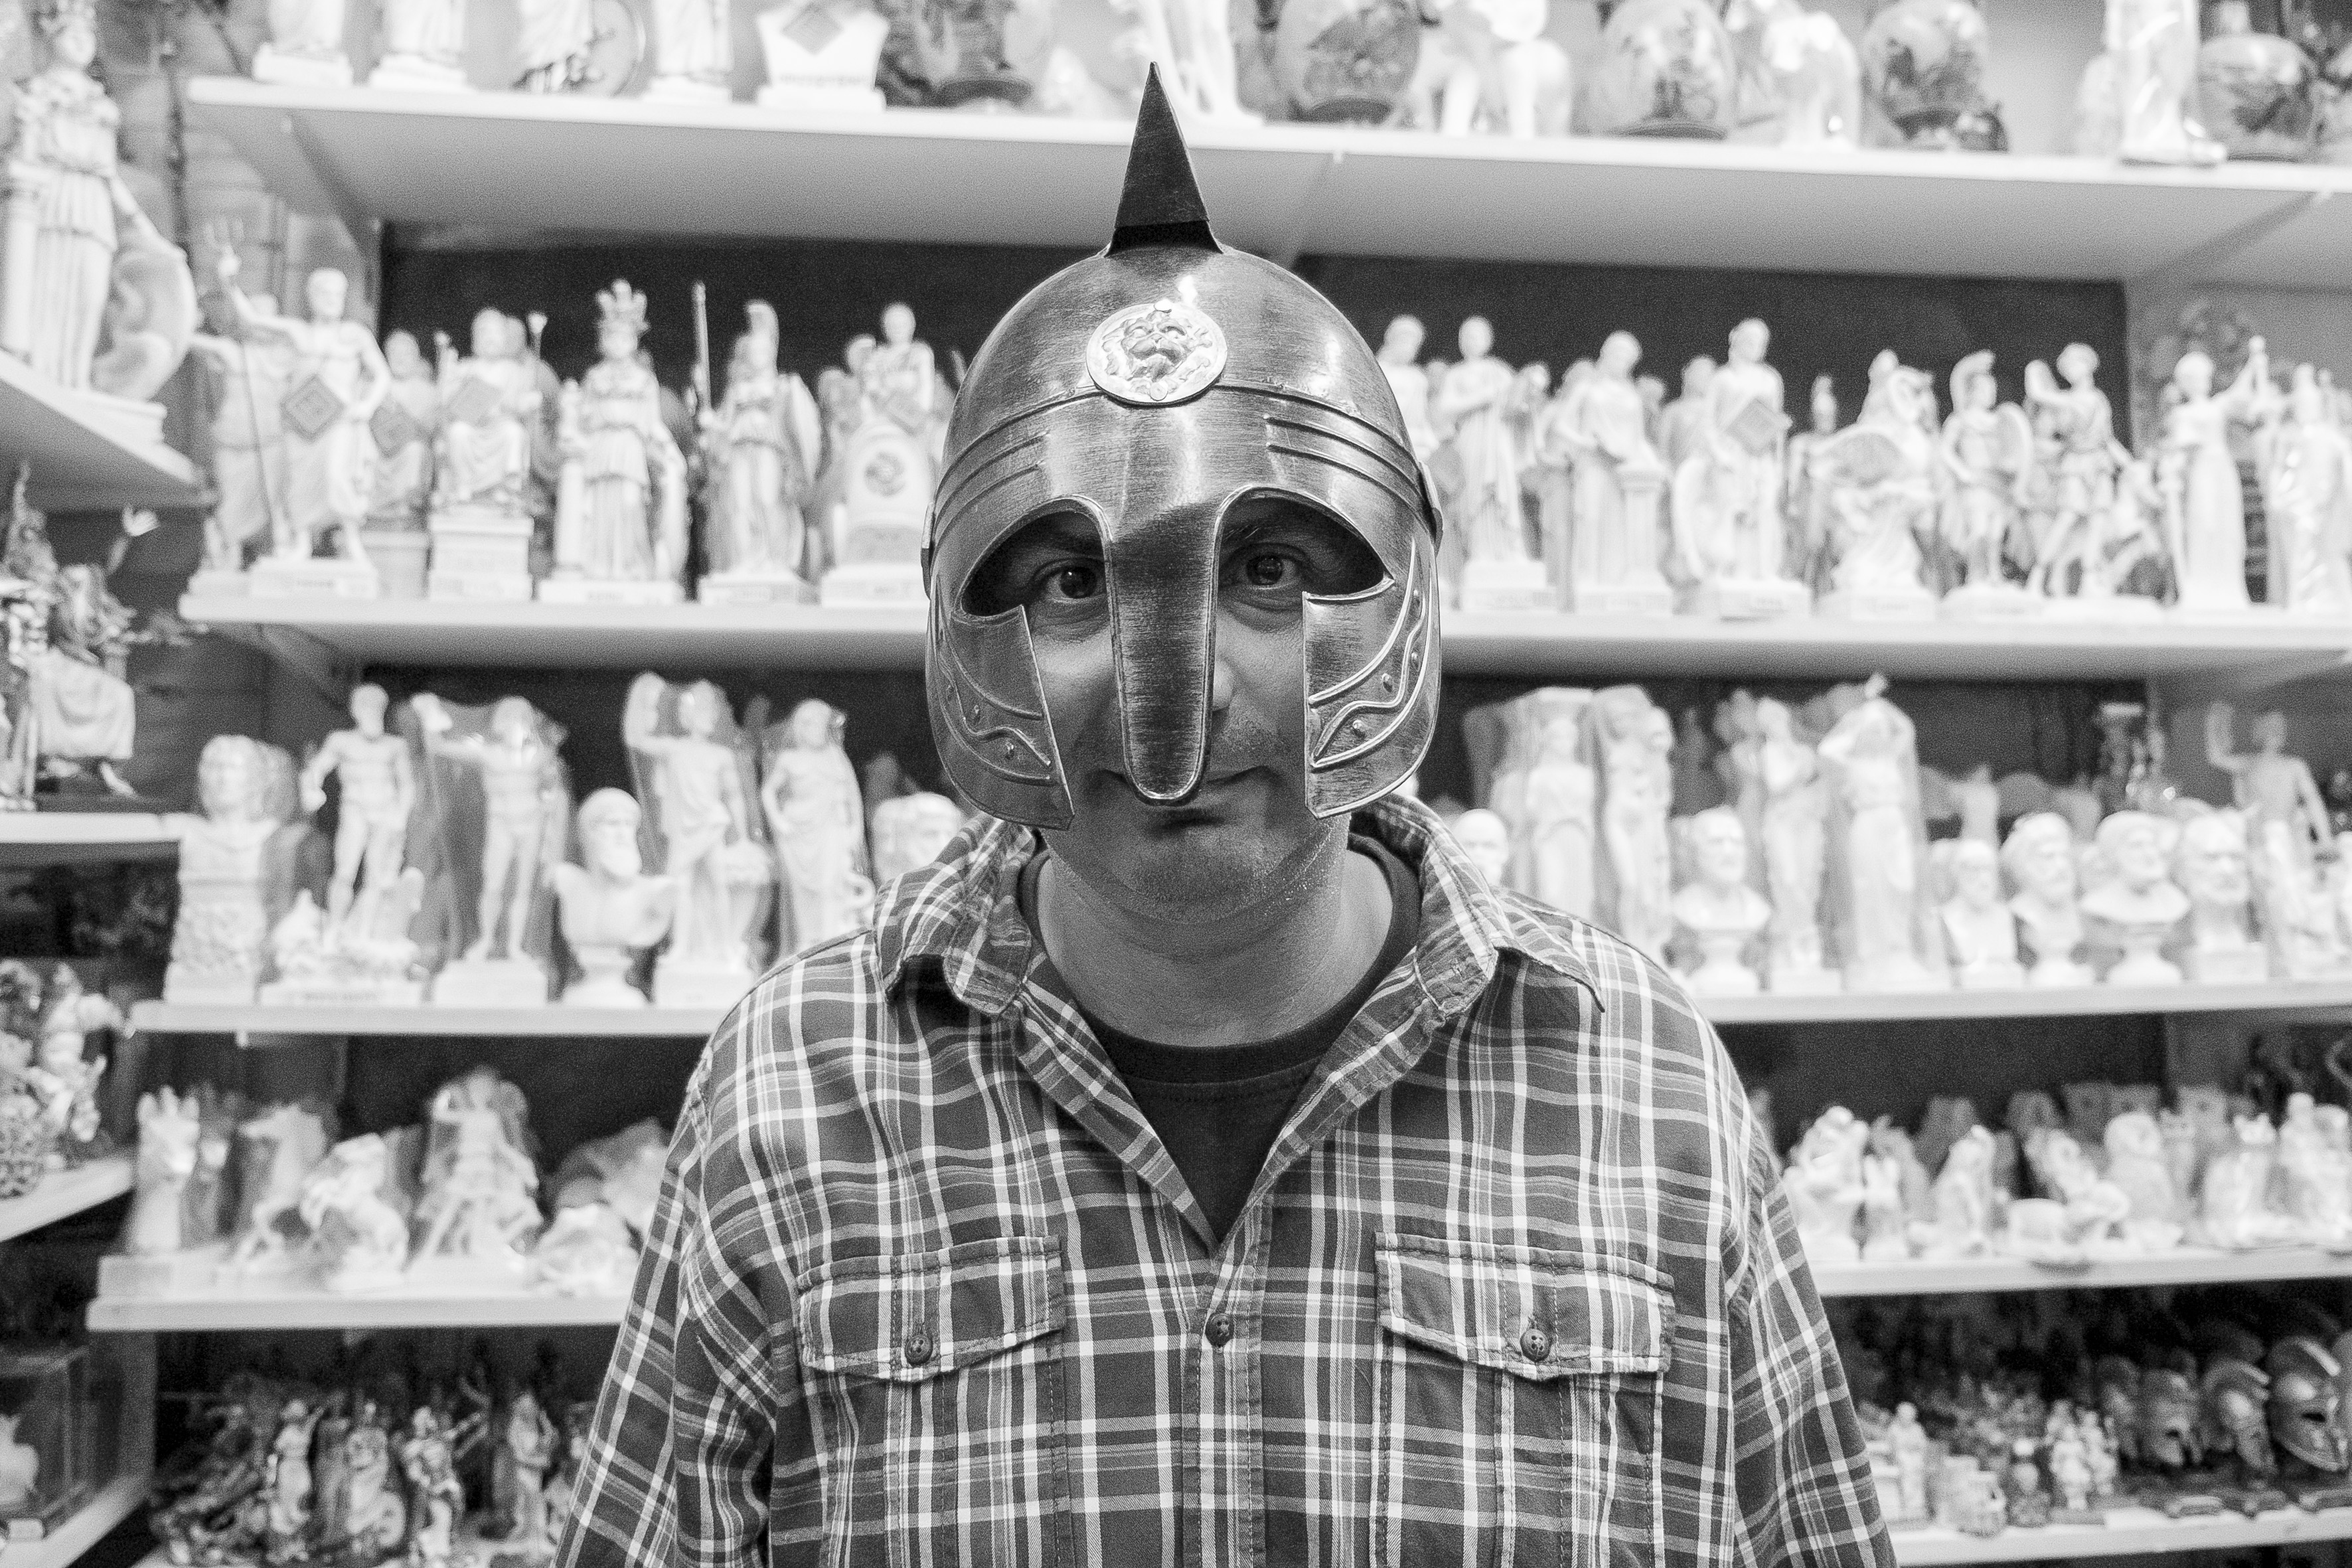
black and white, street, urban, travel, fujifilm, monochrome, bw, blackandwhite, blackwhite, photograph, noiretblanc, greece, fuji, fujix, macedonia, thessaloniki, timeless, makedonia, fujixe1, monochrome photography